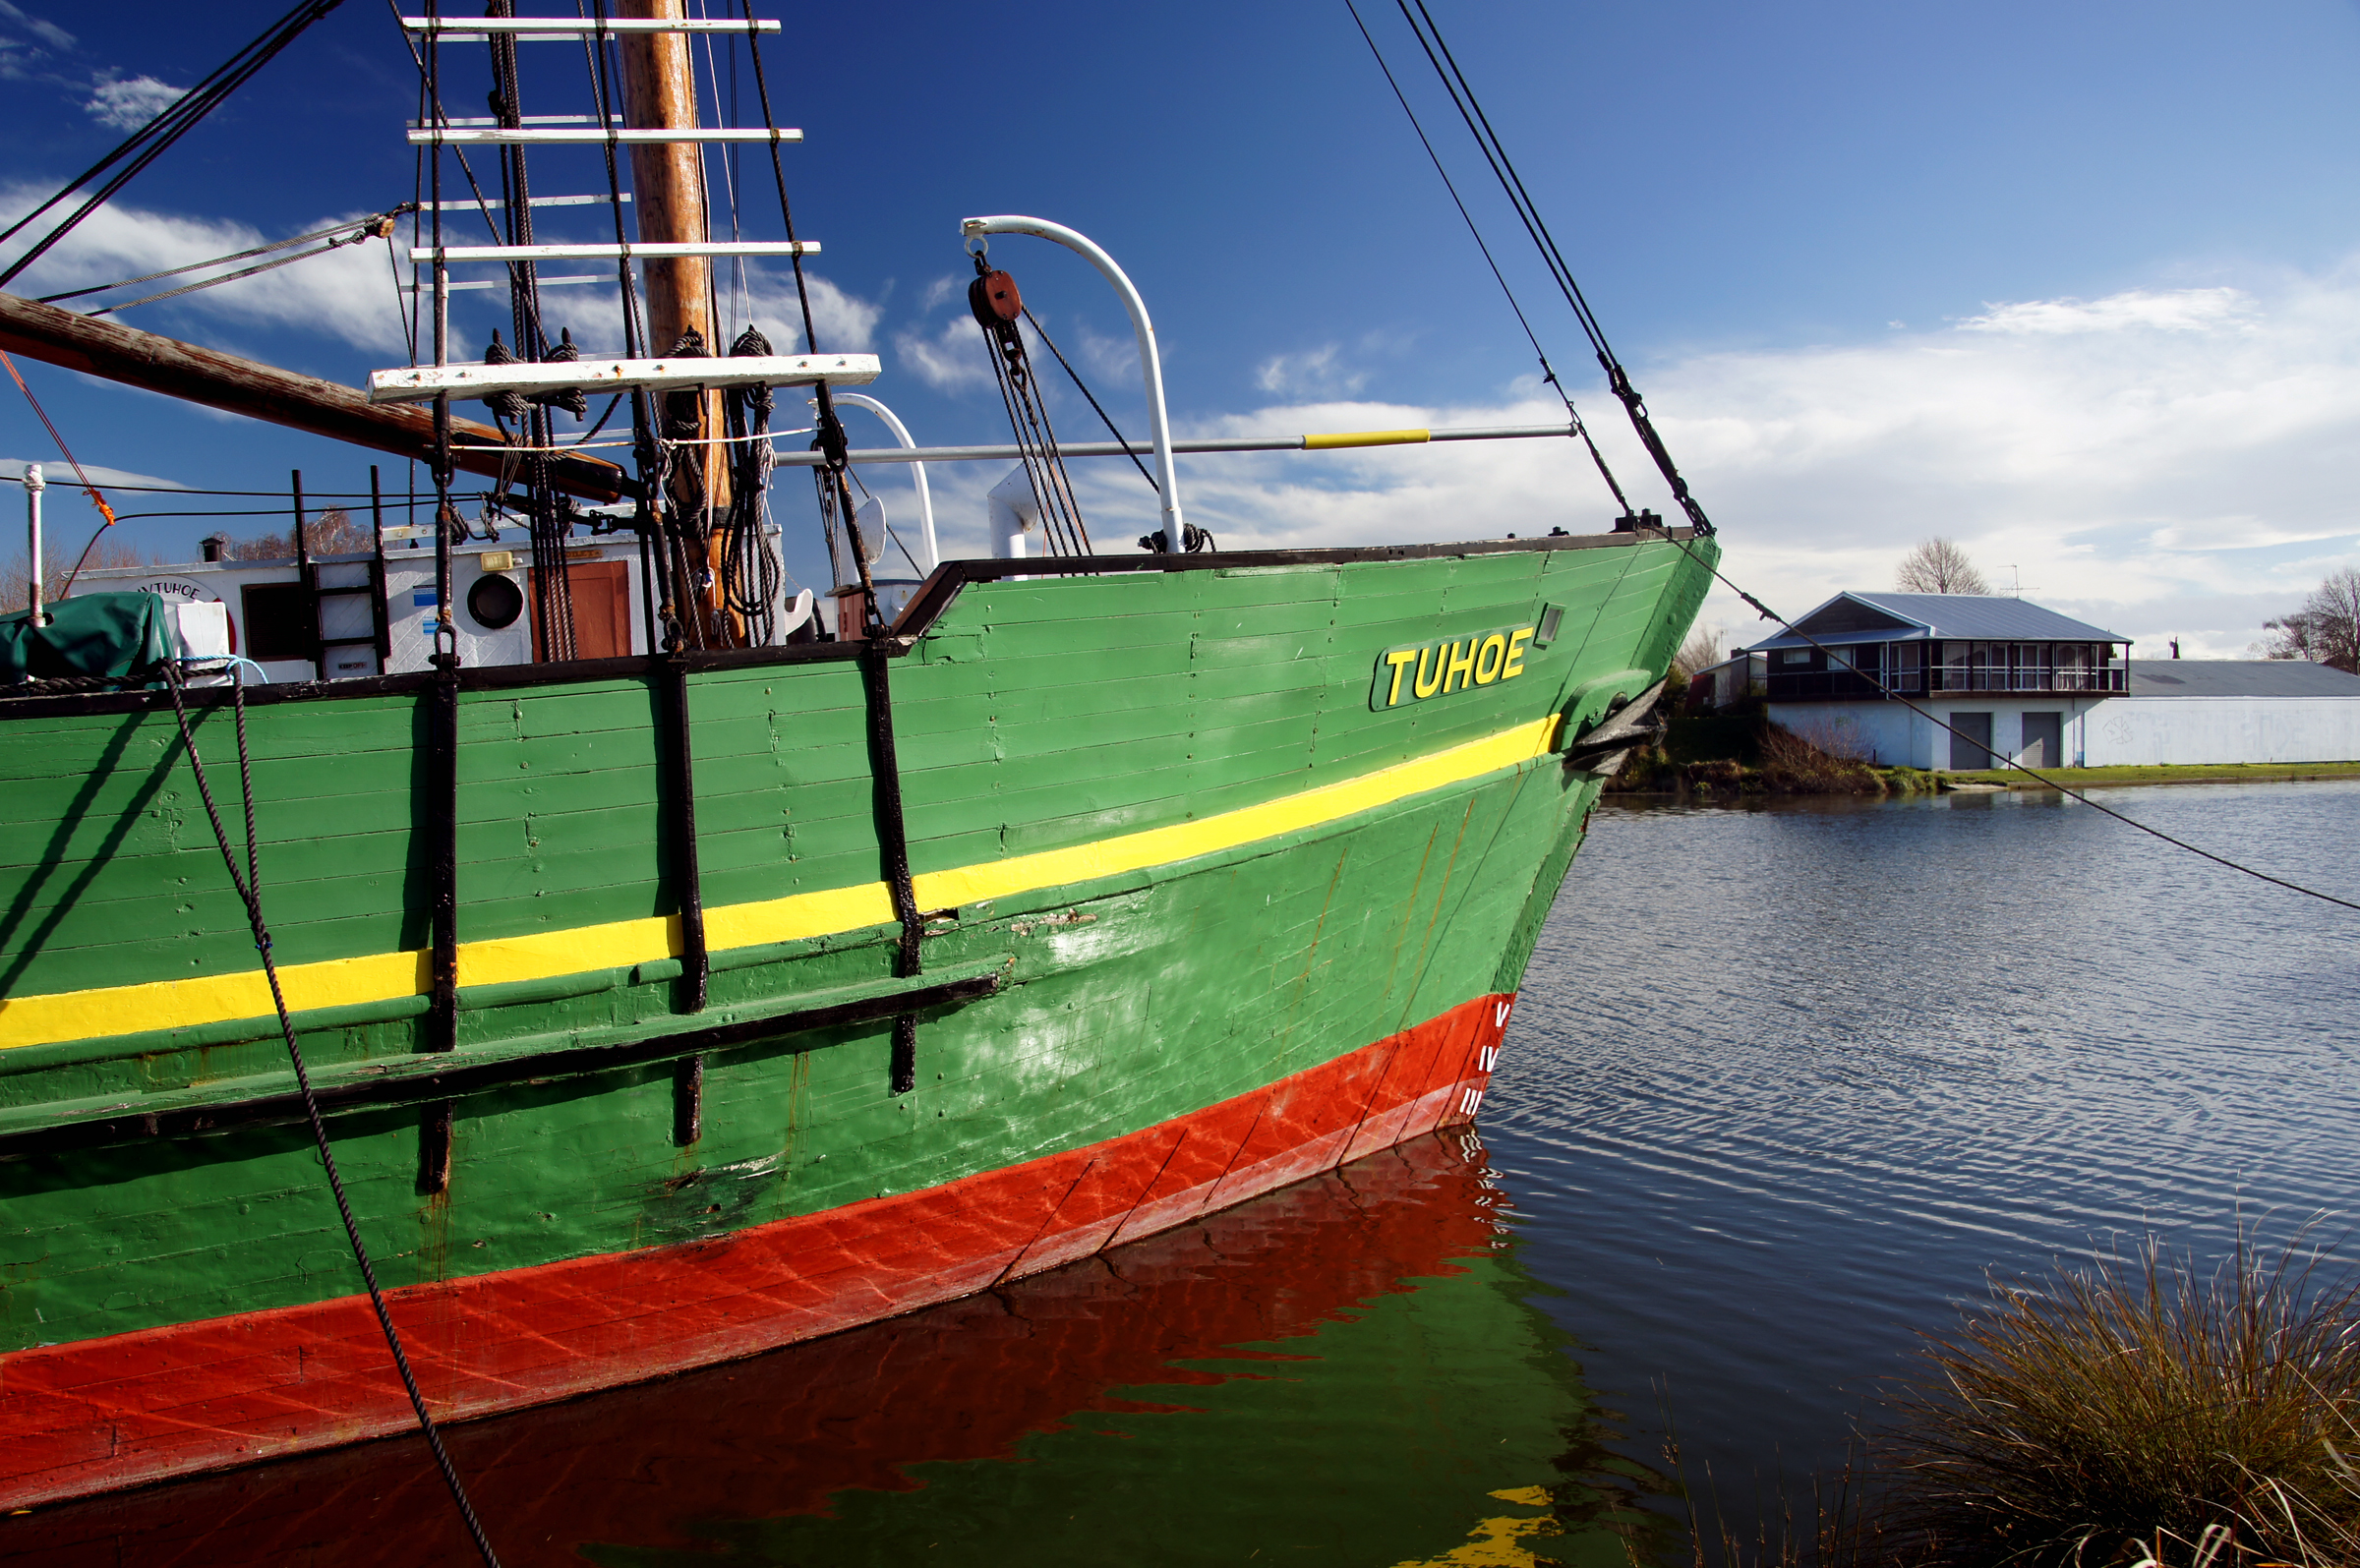
sea, boat, ship, green, vessel, vehicle, mast, harbor, waterway, boating, mvtuhoe, watercraft, sonydslra580, tamron18270mmf3563, scow, camriver, kaiapoiriver, waimakariririver, woodenship, schooner, fishing vessel